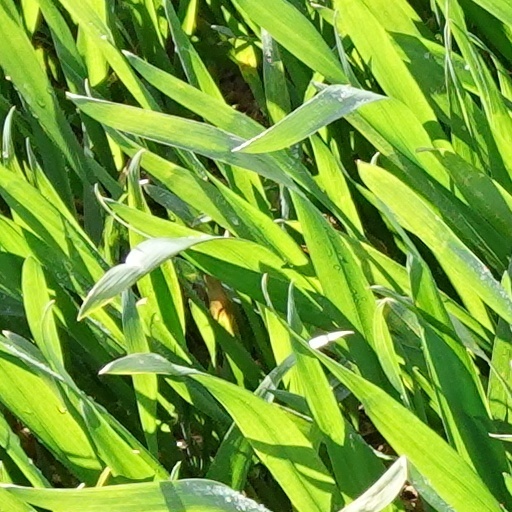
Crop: wheat